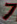
Number: 7